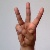
The image shows a hand gesture representing the letter 'W' in Indian Sign Language.